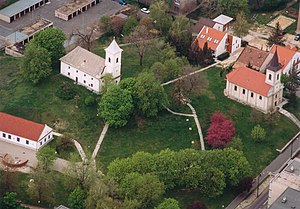
Ajka
Ajka er en by i det vestlige Ungarn med 28.071 indbyggere. Byen ligger i provinsen Veszprém.